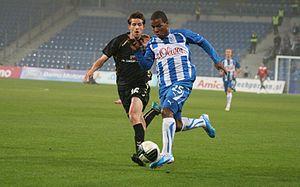
Andreu Guerao Mayoral dit Andreu, né le 17 juin 1983 à Barcelone, est un footballeur professionnel espagnol. Il évolue au poste de milieu de terrain.